Mary Landrieu

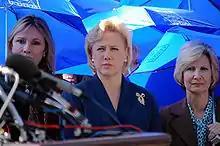
U.S. Senator Landrieu (center) joins Women of the Storm from the Gulf Coast

In the weeks following Hurricane Katrina, Landrieu and fellow Senator David Vitter co-sponsored the Hurricane Katrina Disaster Relief and Economic Recovery Act of 2005 (S.1765), a 440-page aid package worth an estimated $250 billion The bill was read twice by Congress, then referred to the United States Senate Committee on Finance.